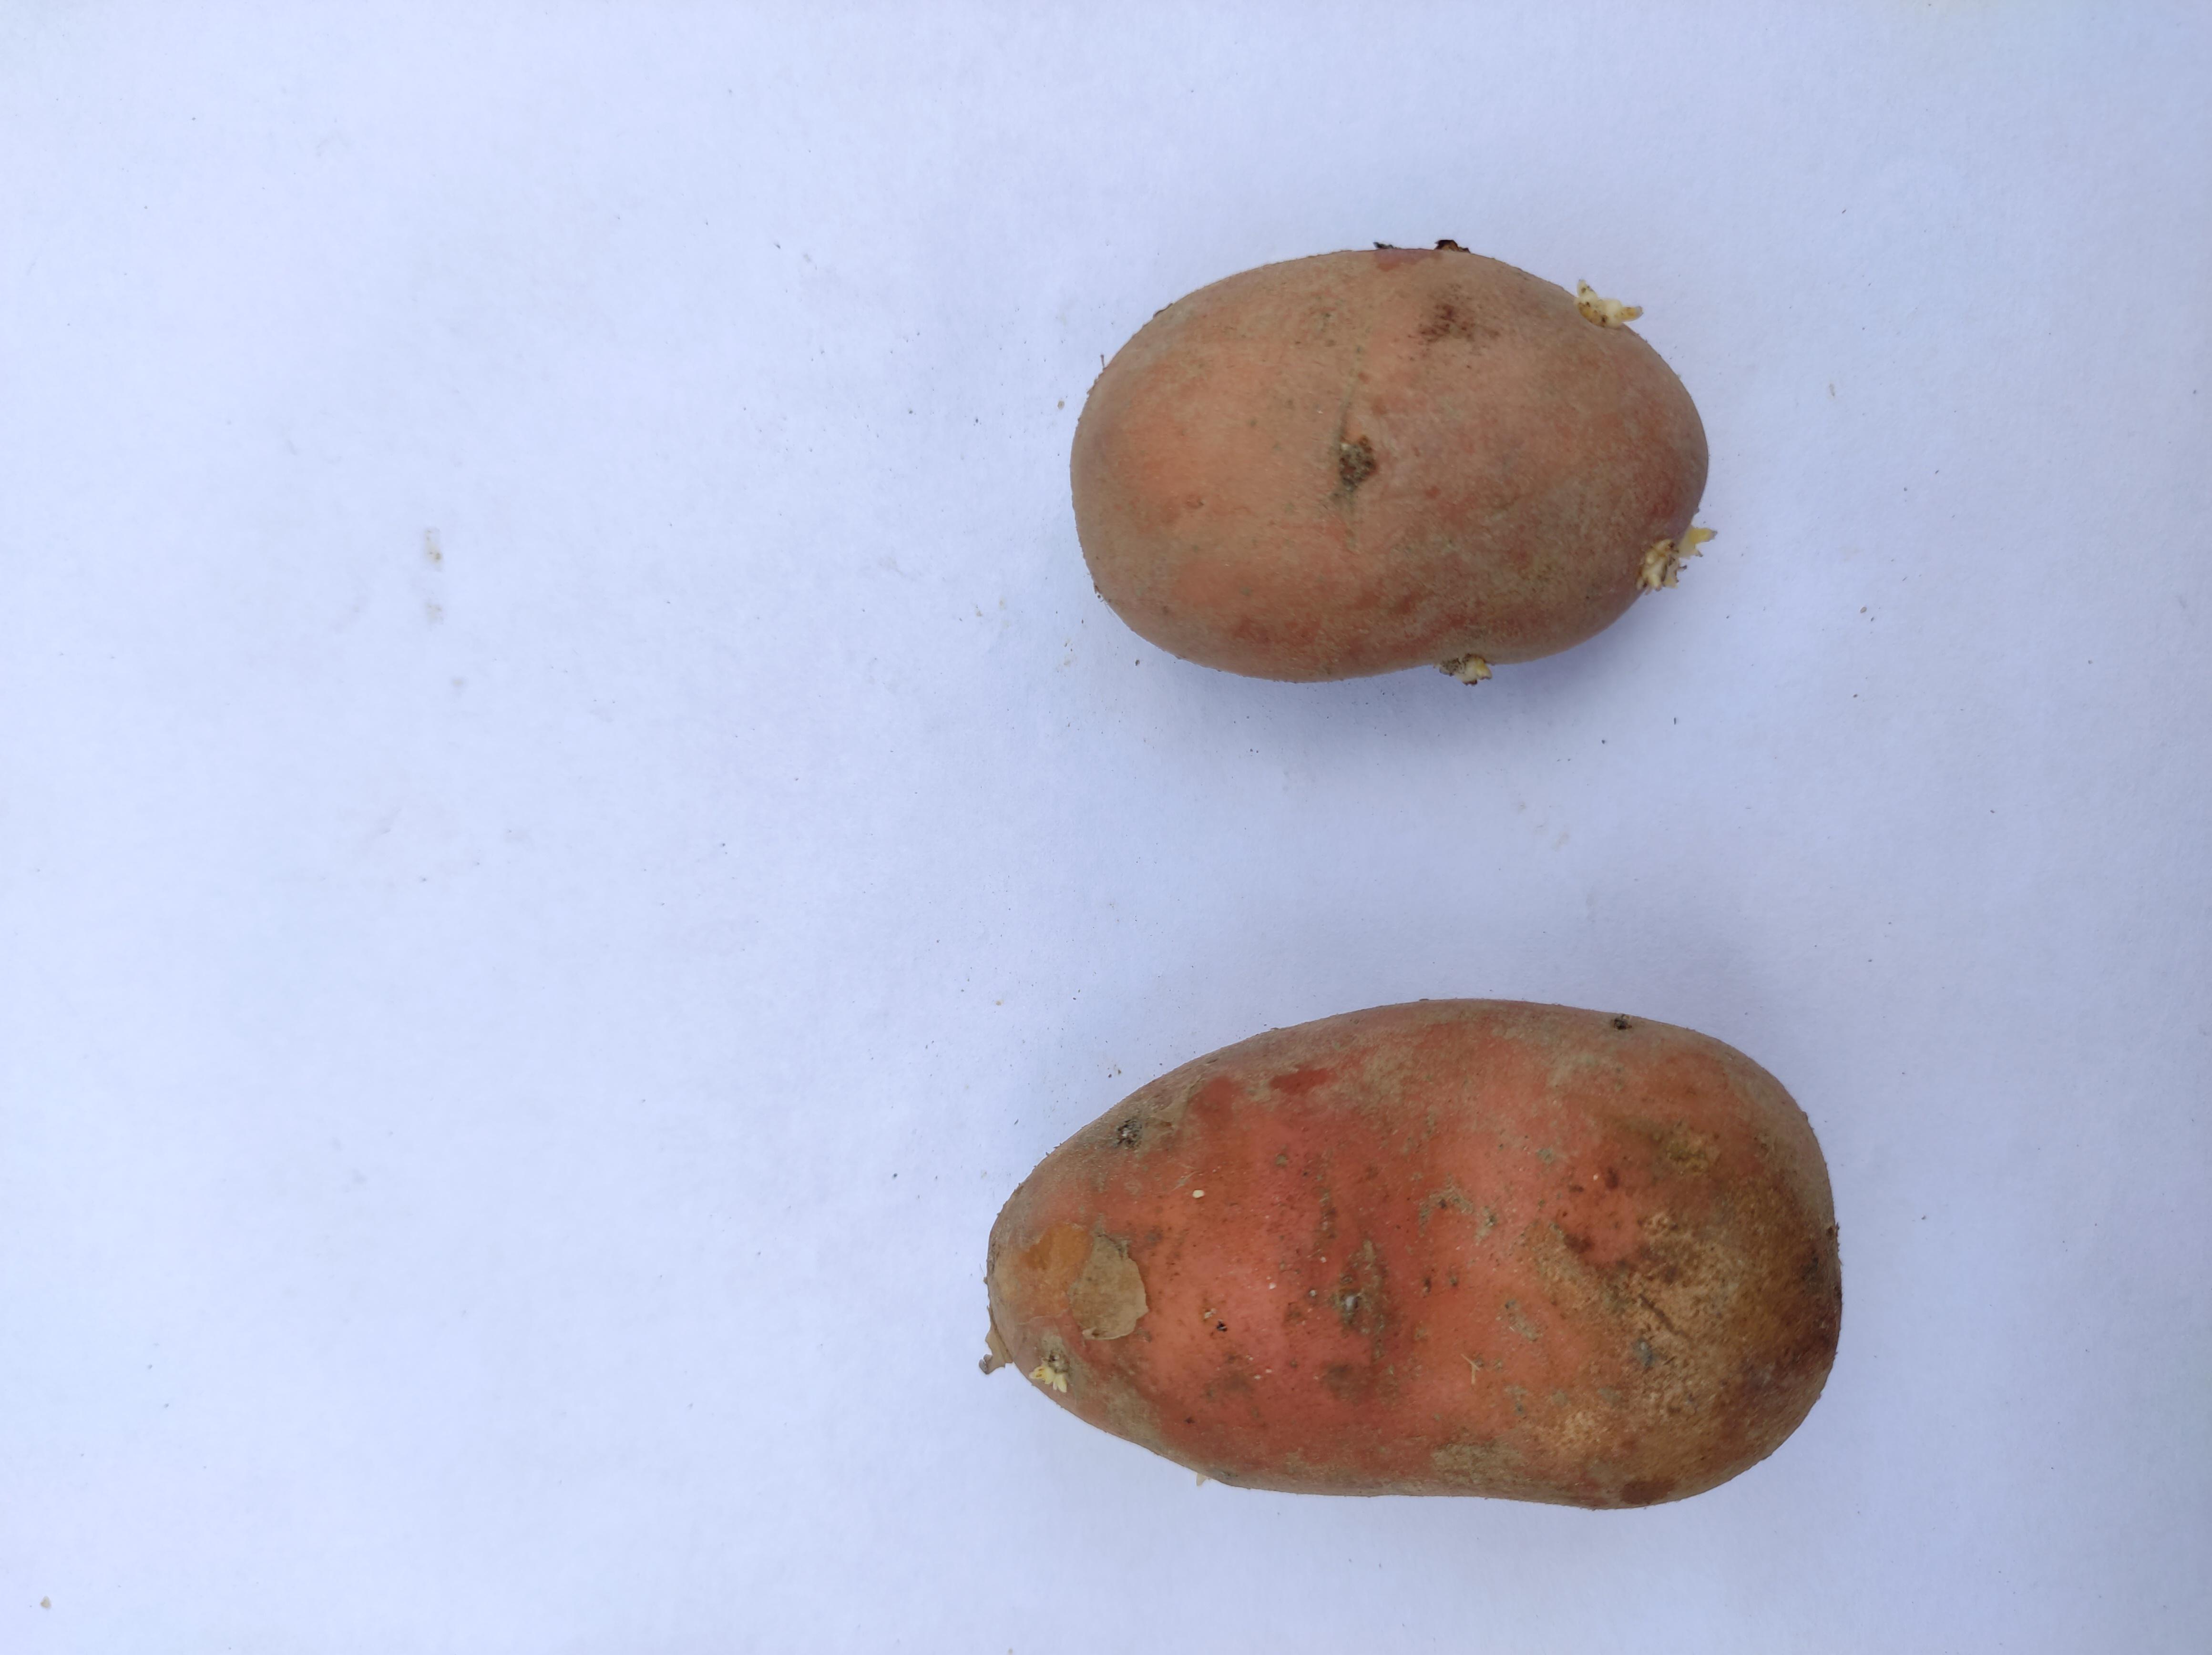
Label: Potato